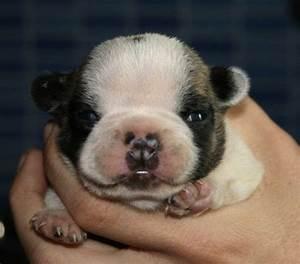
dog